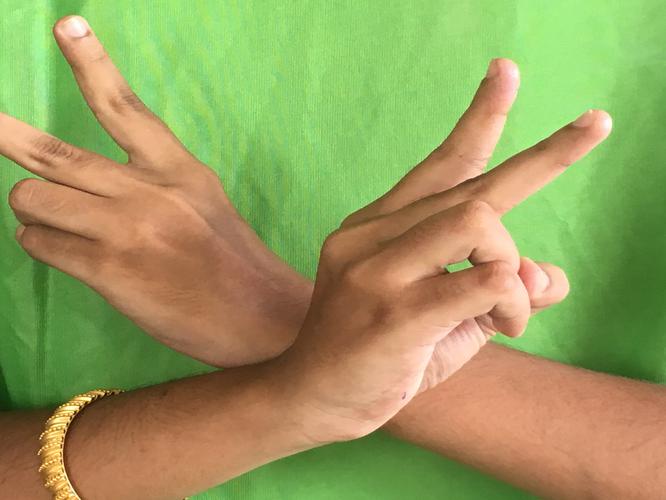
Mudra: Kartariswastika
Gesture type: double_hand